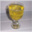
Label: cup